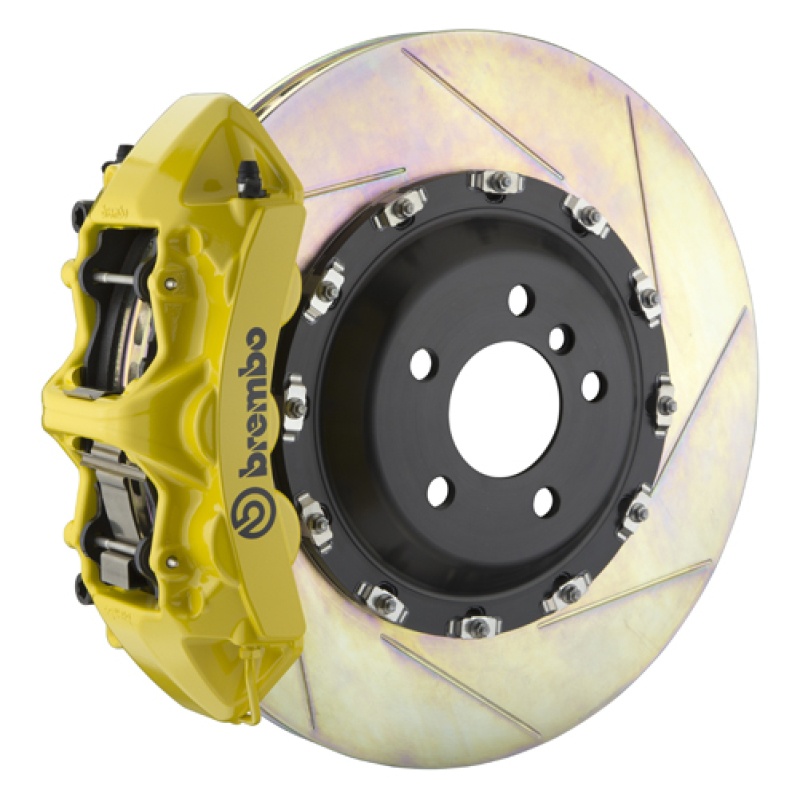
Brembo 03-13 Flying Spur Front GT BBK 6 Piston Cast 411x34 2pc Rotor Slotted Type1 - Yellow
Brembo 03-13 Flying Spur Front GT BBK 6 Piston Cast 411x34 2pc Rotor Slotted Type1 - Yellow
Brand: Brembo
Category: Vehicles & Parts > Vehicle Parts & Accessories > Motor Vehicle Parts > Motor Vehicle Braking > Brake Rotors